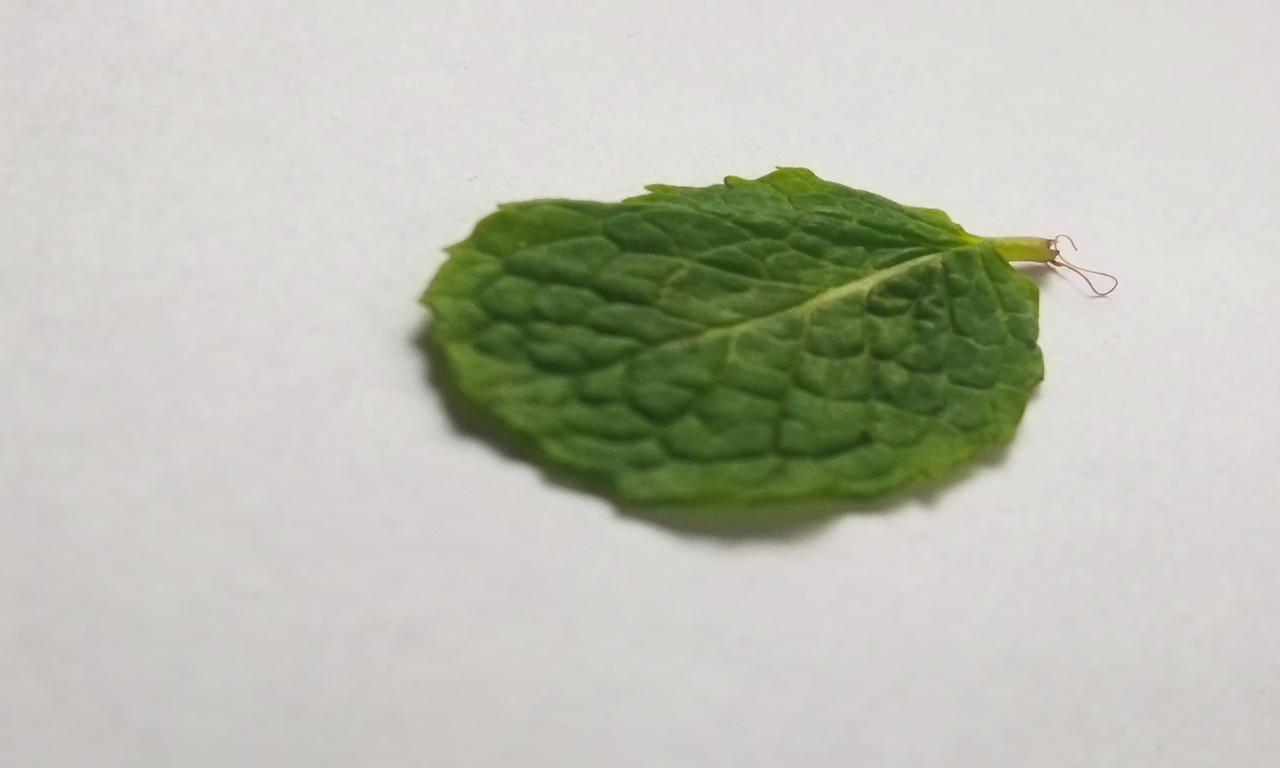
Label: Fresh